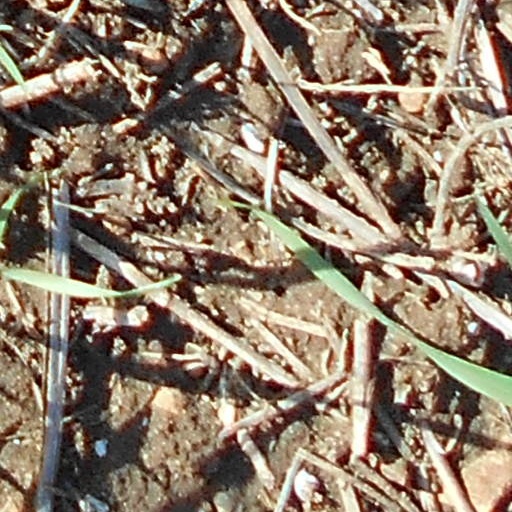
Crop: wheat